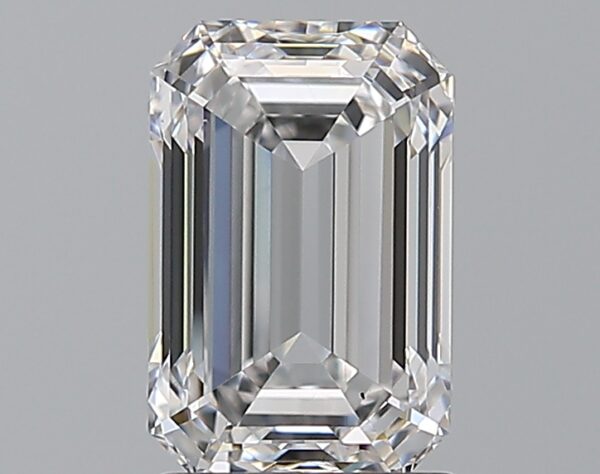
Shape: emerald
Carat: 1.8
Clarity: VS1
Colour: D
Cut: EX
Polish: EX
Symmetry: EX
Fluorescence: N
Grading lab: GIA
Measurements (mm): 8.41 x 5.52 x 3.77